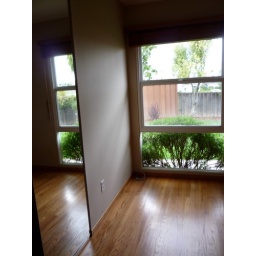
view from window in extra bedroom 1